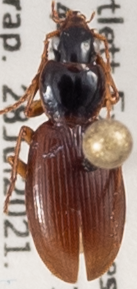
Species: Synuchus impunctatus
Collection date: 2021-07-28
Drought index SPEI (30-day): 1.184
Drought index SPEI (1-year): -1.034
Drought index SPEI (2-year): -0.62